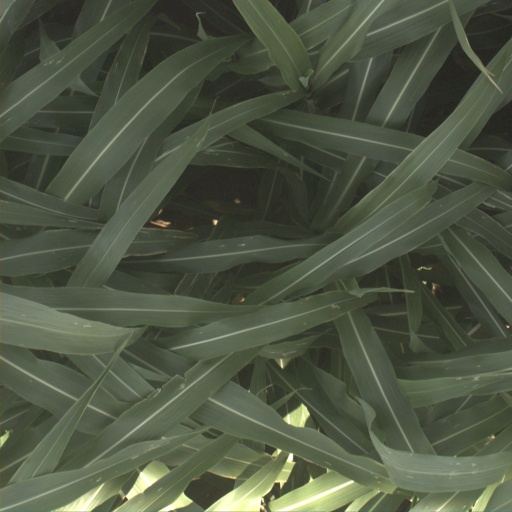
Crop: sorghum